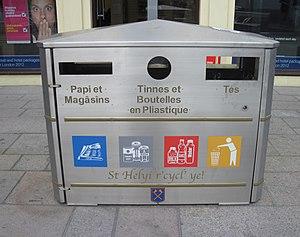
Le jersiais est le dialecte normand utilisé sur l'île anglo-normande de Jersey.
Saint-Hélier est la capitale de l'île Anglo-Normande de Jersey. En langage populaire, la paroisse est couramment appelée la Ville.